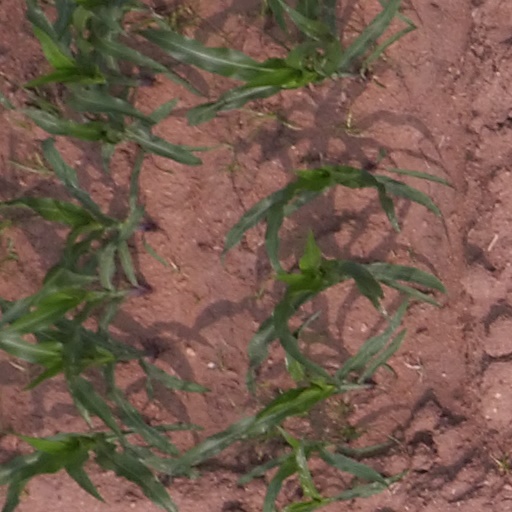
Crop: maize; corn